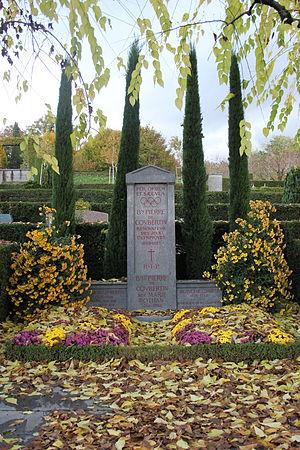
Pierre tombale - Pierre de Coubertin - Lausanne - Novembre 2013